Balule Nature Reserve

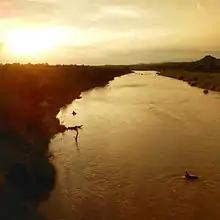
Sunset over the Olifants River, Balule

Balule Nature Reserve is situated on the western boundary of the Kruger Park, in the Limpopo province of South Africa, southwest of Phalaborwa, and north of Hoedspruit. The perennial Olifants River flows for approximately 20 km through the center of the reserve. The reserve consists of a number of smaller privately owned parks, these include: